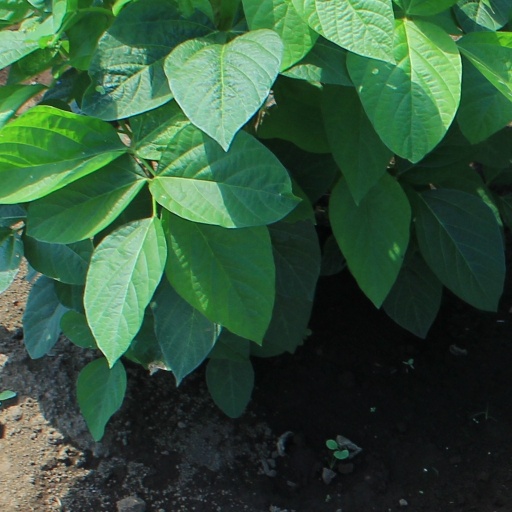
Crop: soybean